MV Kerlogue

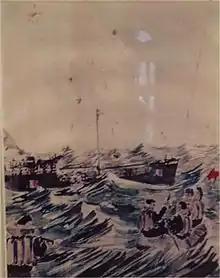
A sketch of the rescue drawn by Hans Helmut Karsch, while interned in the Curragh. National Maritime Museum of Ireland

The MV "Kerlogue" was an Irish ship attacked in World War II that has become the exemplar of neutral Irish ships during the war. The "Kerlogue" was a very small ship that was attacked by both sides and rescued people from both sides. She was almost sunk by a German mine and was strafed by the No. 307 Polish Night Fighter Squadron of the Royal Air Force. She rescued the "Wild Rose" of Liverpool and the survivors of the German destroyer "Z27" and its escort, the survivors of which, in the latter case, were brought back to Ireland and interned until the end of hostilities.